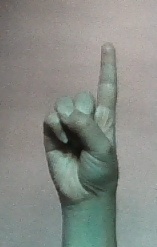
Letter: bb